Simone Porzio

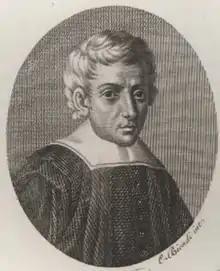
Simone Porzio

Simone Porzio (Simon Portius) (1496–1554) was an Italian philosopher, born and died in Naples.